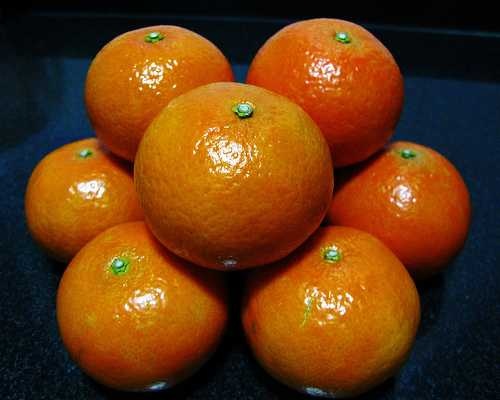
Label: Orange